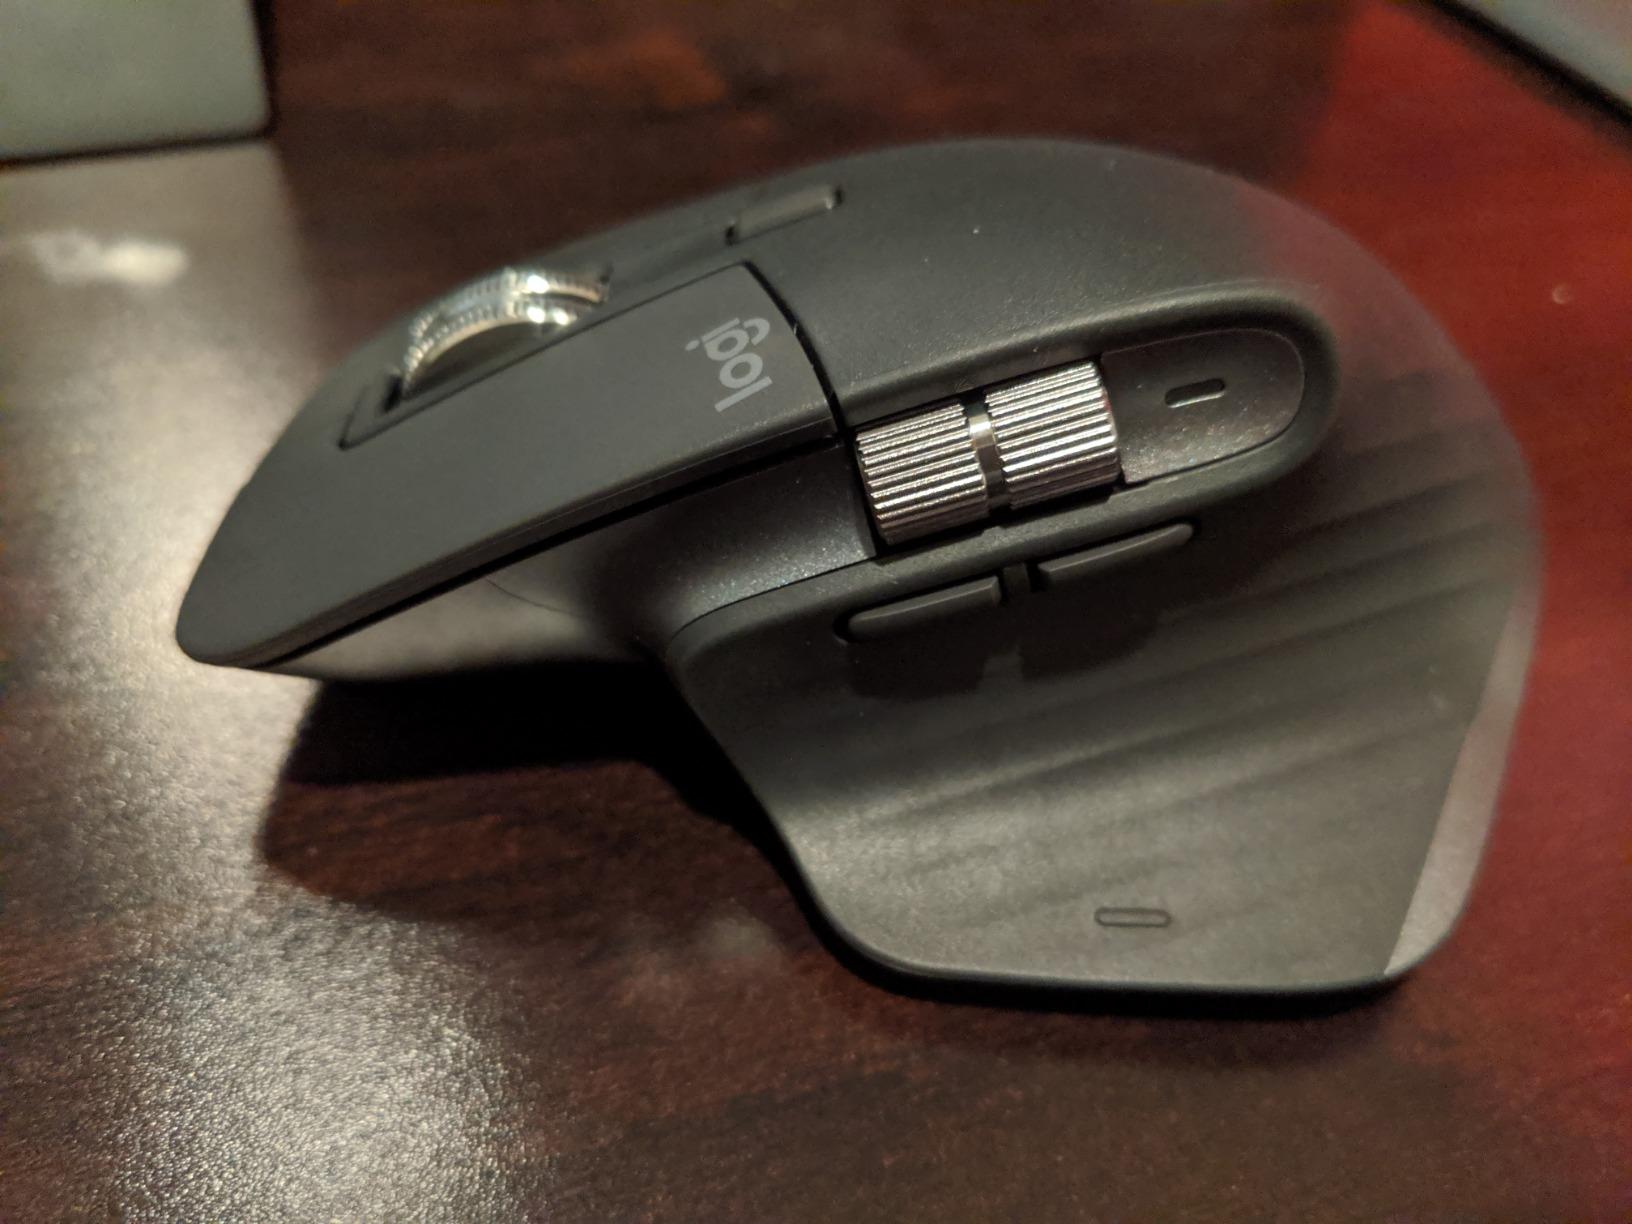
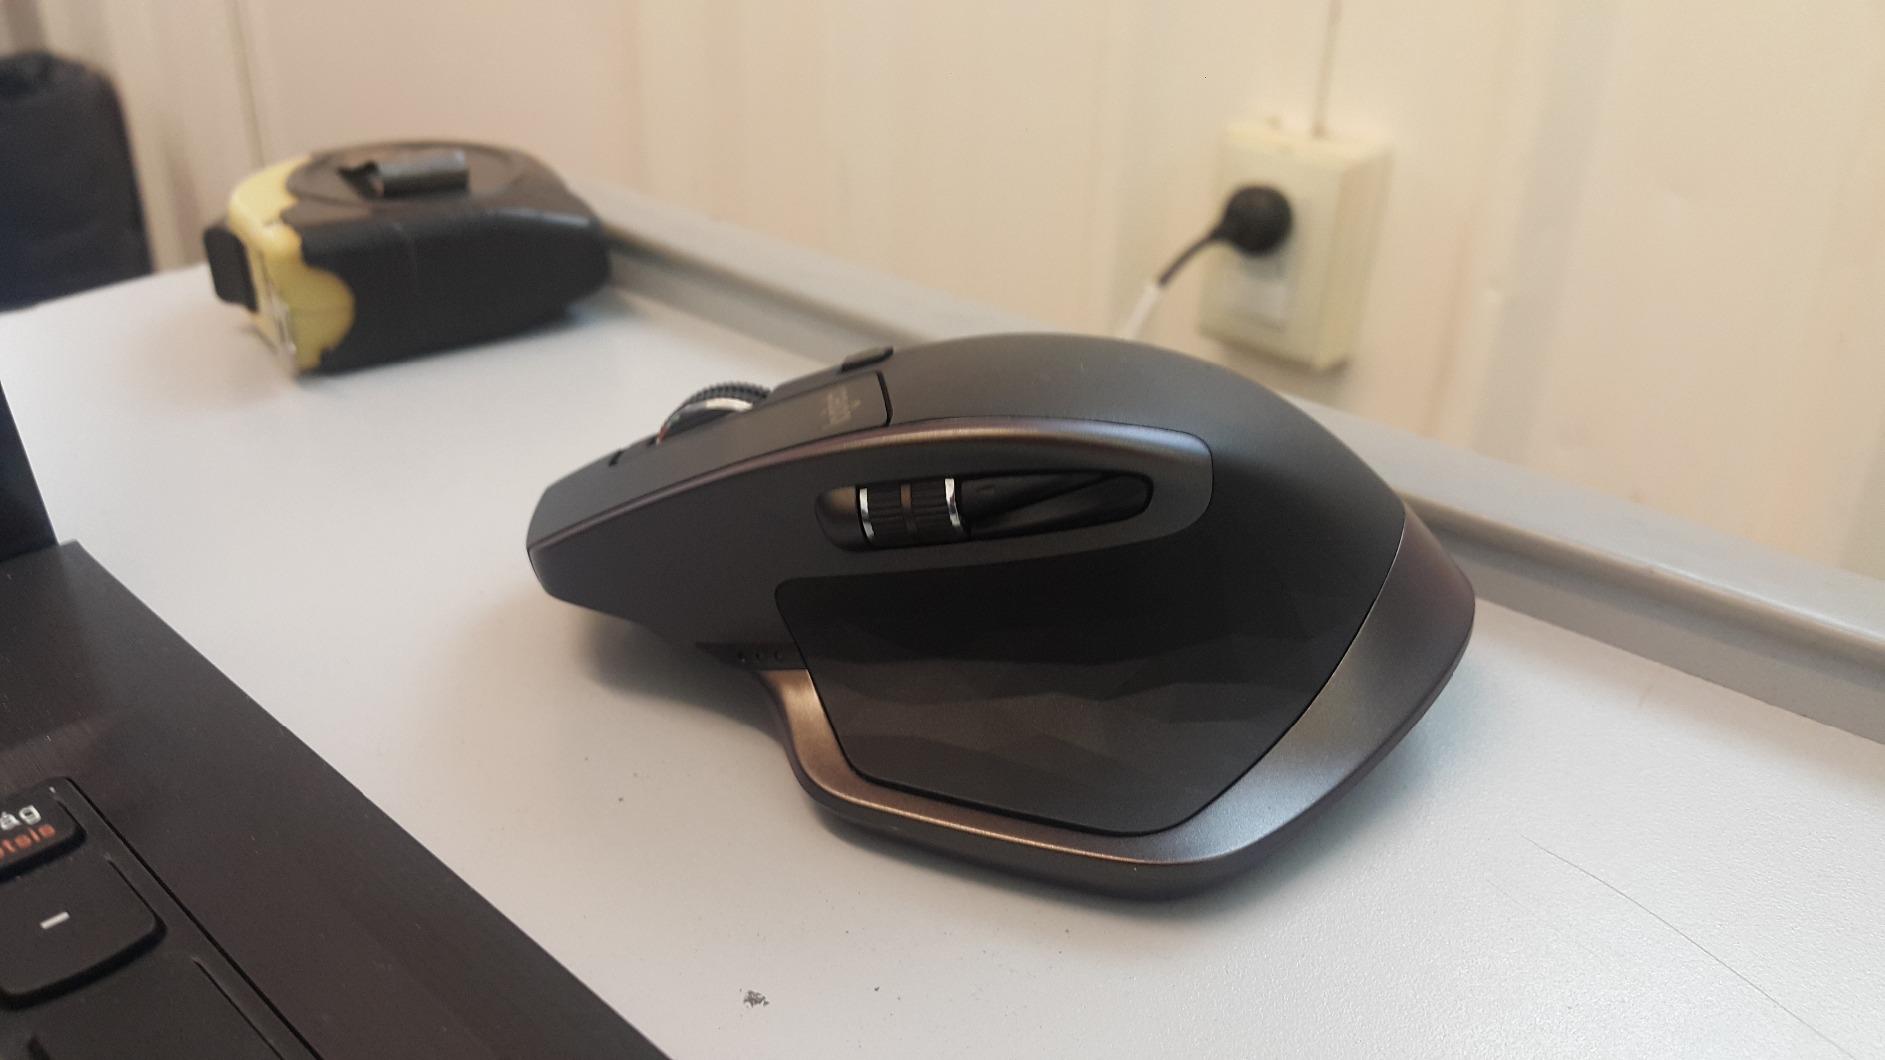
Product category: mouse
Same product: no